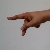
The image shows a hand gesture representing the letter 'P' in Indian Sign Language.